1920 Carinthian plebiscite

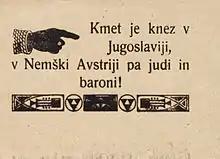
A Yugoslav propaganda sticker. The text reads: "In Yugoslavia, the farmer is the prince. In German Austria, the Jews and the barons are."

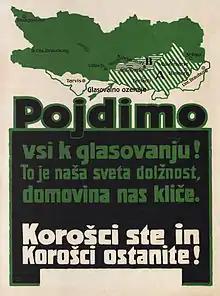
Poster in Slovene ("Let us go and vote! It is our sacred duty, our homeland is calling us. You are Carinthians, and you should remain Carinthians!"), featuring zones A and B

The Carinthian plebiscite was held on 10 October 1920 in the area in southern Carinthia predominantly settled by Carinthian Slovenes. It determined the final border between the Republic of Austria and the newly formed Kingdom of Serbs, Croats and Slovenes (Yugoslavia) after World War I. The predominantly Slovene-speaking plebiscite area voted to remain part of Austria with a 59% majority.